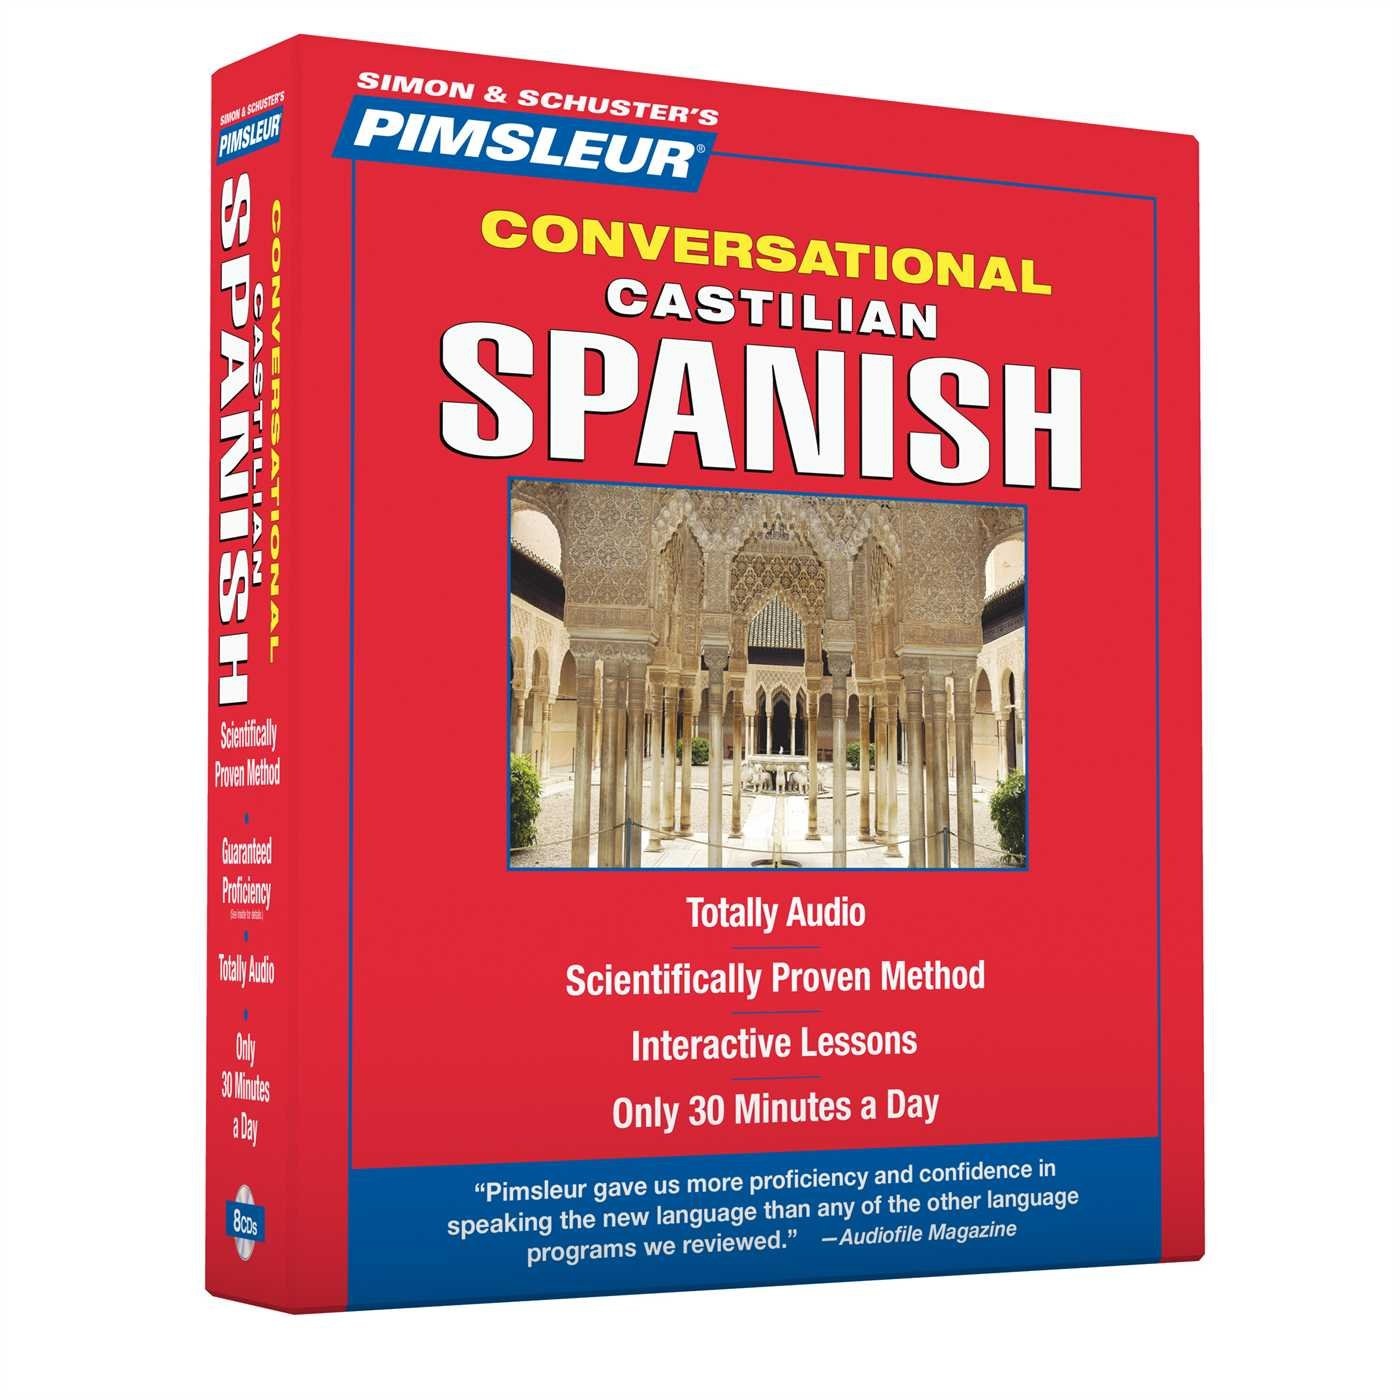
Pimsleur Spanish (Castilian) Conversational Course - Level 1 Lessons 1-16 CD: Learn to Speak and Understand Castilian Spanish with Pimsleur Language Programs
Pimsleur(R) equals success. Just one 30-minute lesson a day gets you speaking and understanding like no other program.This course includes Lessons 1-16 from the Castilian Spanish Level 1 program - 8 hours of audio-only effective language learning with real-life spoken practice sessions. Each lesson provides 30 minutes of spoken language practice, with an introductory conversation, and new vocabulary and structures. Detailed instructions enable you to understand and participate in the conversation. Practice for vocabulary introduced in previous lessons is included in each lesson. Topics include: greetings, numbers, meals, shopping, telling time, scheduling activities, and asking and giving directions. The emphasis is on pronunciation and comprehension, and on learning to speak Castilian Spanish. Readings begin in Lesson 11.The Castilian Spanish LanguageIn the United States, the term "Castilian" or "Castilian Spanish" usually refers to the dialect that is the official language of Spain, where it's used in television and radio broadcasts. It is understood throughout the country, although there are marked regional differences. The difference between Castilian Spanish as spoken in Spain and Spanish as spoken in the Americas (now called Latin American Spanish) is due to the diminishing contact between Spain and the Americas over the centuries and to the influence of local languages in the Americas. These two main variants of Spanish are mutually intelligible; the difference between them is comparable to that between British English and American English. Pimsleur's Castilian Spanish teaches the official dialect as spoken by the majority of Spanish-speakers in Spain. Spanish is the official language of twenty-one countries and is one of the six official languages of the United Nations. Spanish is the first language of more than 350 million people, more than any other language except Mandarin Chinese. Additionally, Spanish is a common second language --- the most studied after English, and the third most commonly used on the Internet after English and Mandarin.Tech Talk- CDs are formatted for playing in all CD players, including car players, and users can copy files for use in iTunes(R) or Windows Media Player(R).
Brand: Pimsleur
Category: Software > Computer Software > Educational Software